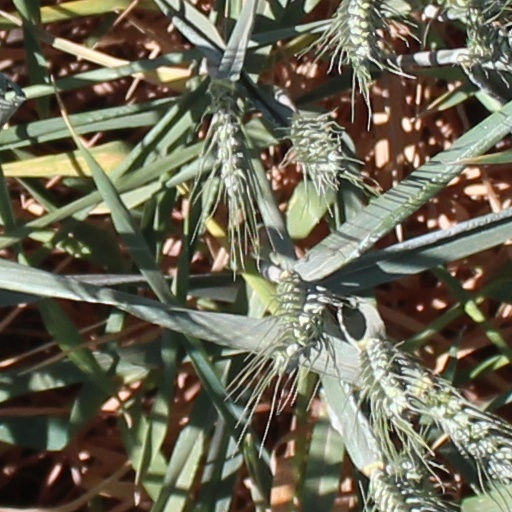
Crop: wheat